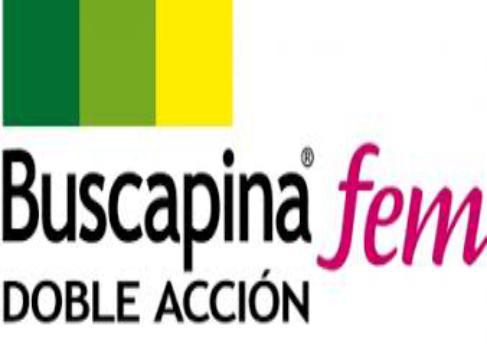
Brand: buscapina
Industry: Necessities